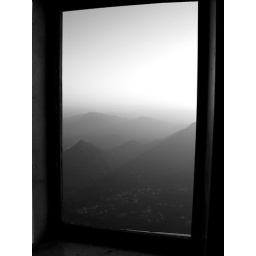
view of the mountains through 15th century palace door in southwest Rajasthan